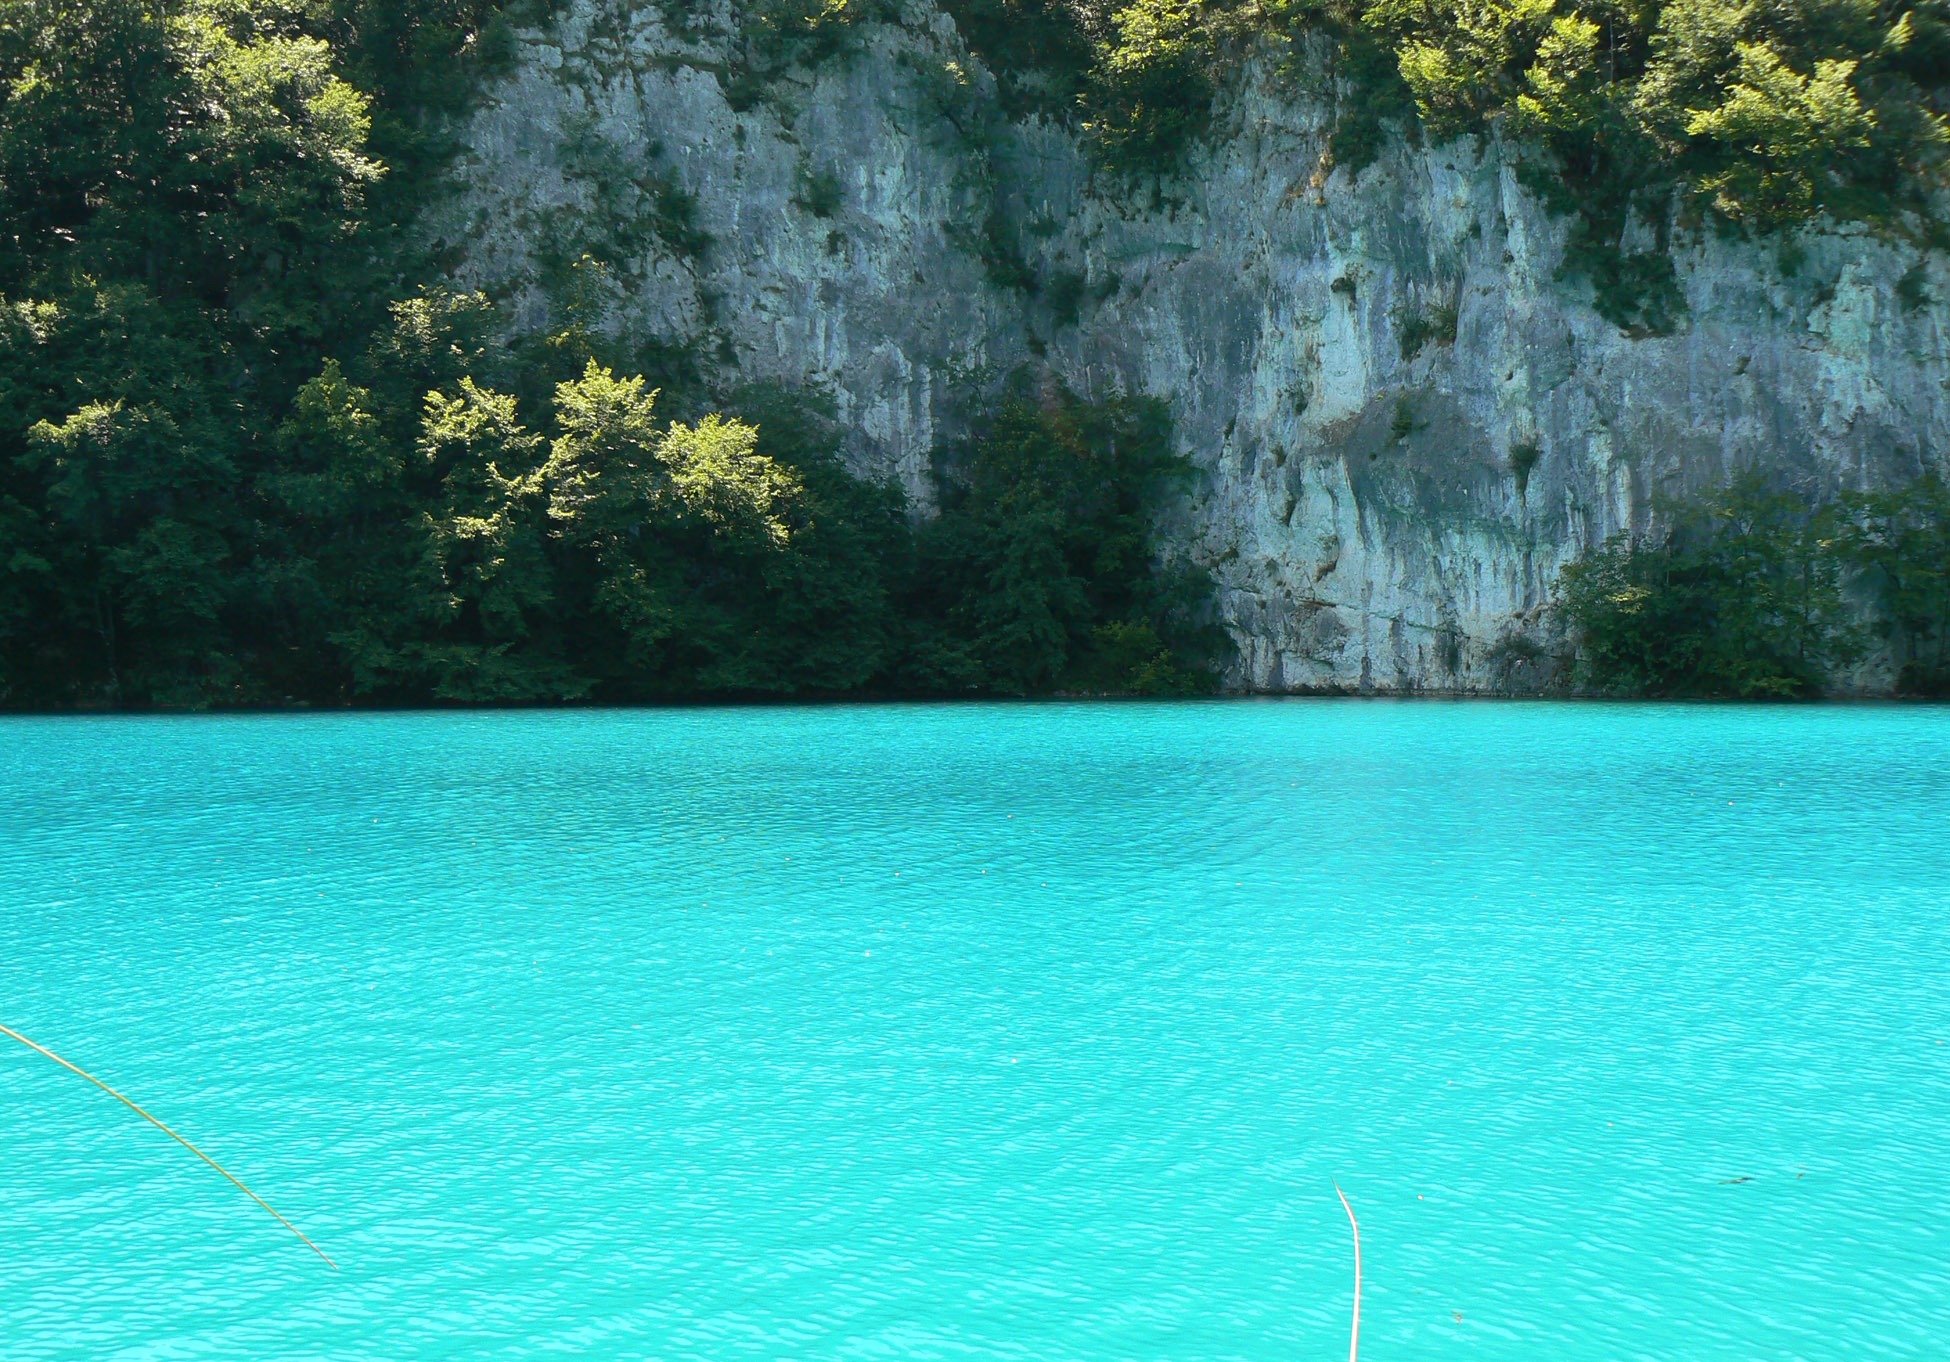
landscape, sea, tree, water, nature, ocean, sky, shore, lake, river, vacation, pool, spring, paradise, swimming pool, natural, holiday, lagoon, bay, reservoir, body of water, greenery, vivid, cyan, tropics, water feature, watercourse, nature reserve, water resources, coastal and oceanic landforms